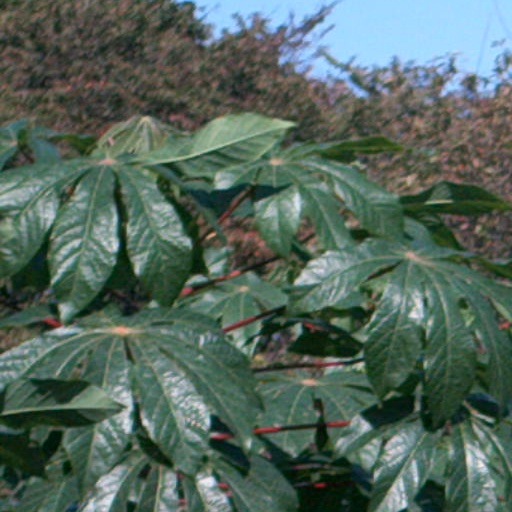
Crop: cassava